Malindi Museum

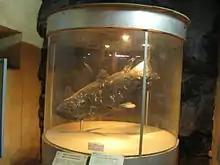
Coelacanth in The House of Columns

The Heritage Complex museum contains various historical artefacts from Malindi. The museum has exhibits containing traditional objects such as musical instruments, tools and costumes. On the ethnographic section, the museum contains various artefacts of the Mijikenda peoples who are ethnic groups inhabiting the Kenyan coast, including wooden totems, as well as ancient artifacts that belonged to Arabs who settled in Malindi. In addition, the museum features artefacts from other communities that inhabit the Kenyan coast, as well as objects from the Swahili civilization. The museum features exhibits about fish species and the history of Malindi.